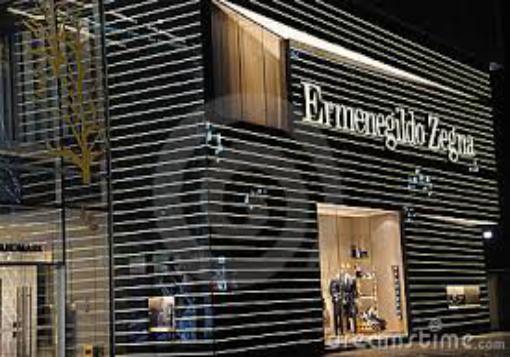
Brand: Ermenegildo Zegna
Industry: Clothes